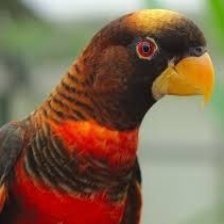
Species: DUSKY LORY
Scientific name: PSEUDEOS FUSCATA
ImageNet parent category: lorikeet